Spotted lanternfly

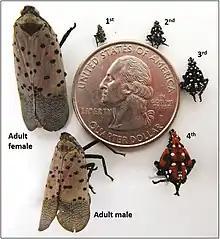
Spotted lanternfly's life cycle (instars) with size comparison to a U.S. quarter

"Ailanthus altissima" is a tree native to China but is invasive to many other areas worldwide. It is considered to be the key host for "L. delicatula" and plays an important role in the lanternfly life cycle. This tree is the preferred host at all documented locations where the lanternfly and "A. altissima" co-occur. The spotted lanternfly has a host range of over 173 plant species worldwide, including grape vines, fruit trees, ornamental trees, and woody trees, including apple trees and several Rosaceae with stone fruits. Depending on the life stage of "L. delicatula" is in"," it may prefer other hosts, such as "Juglans nigra," instead of "A. altissima."